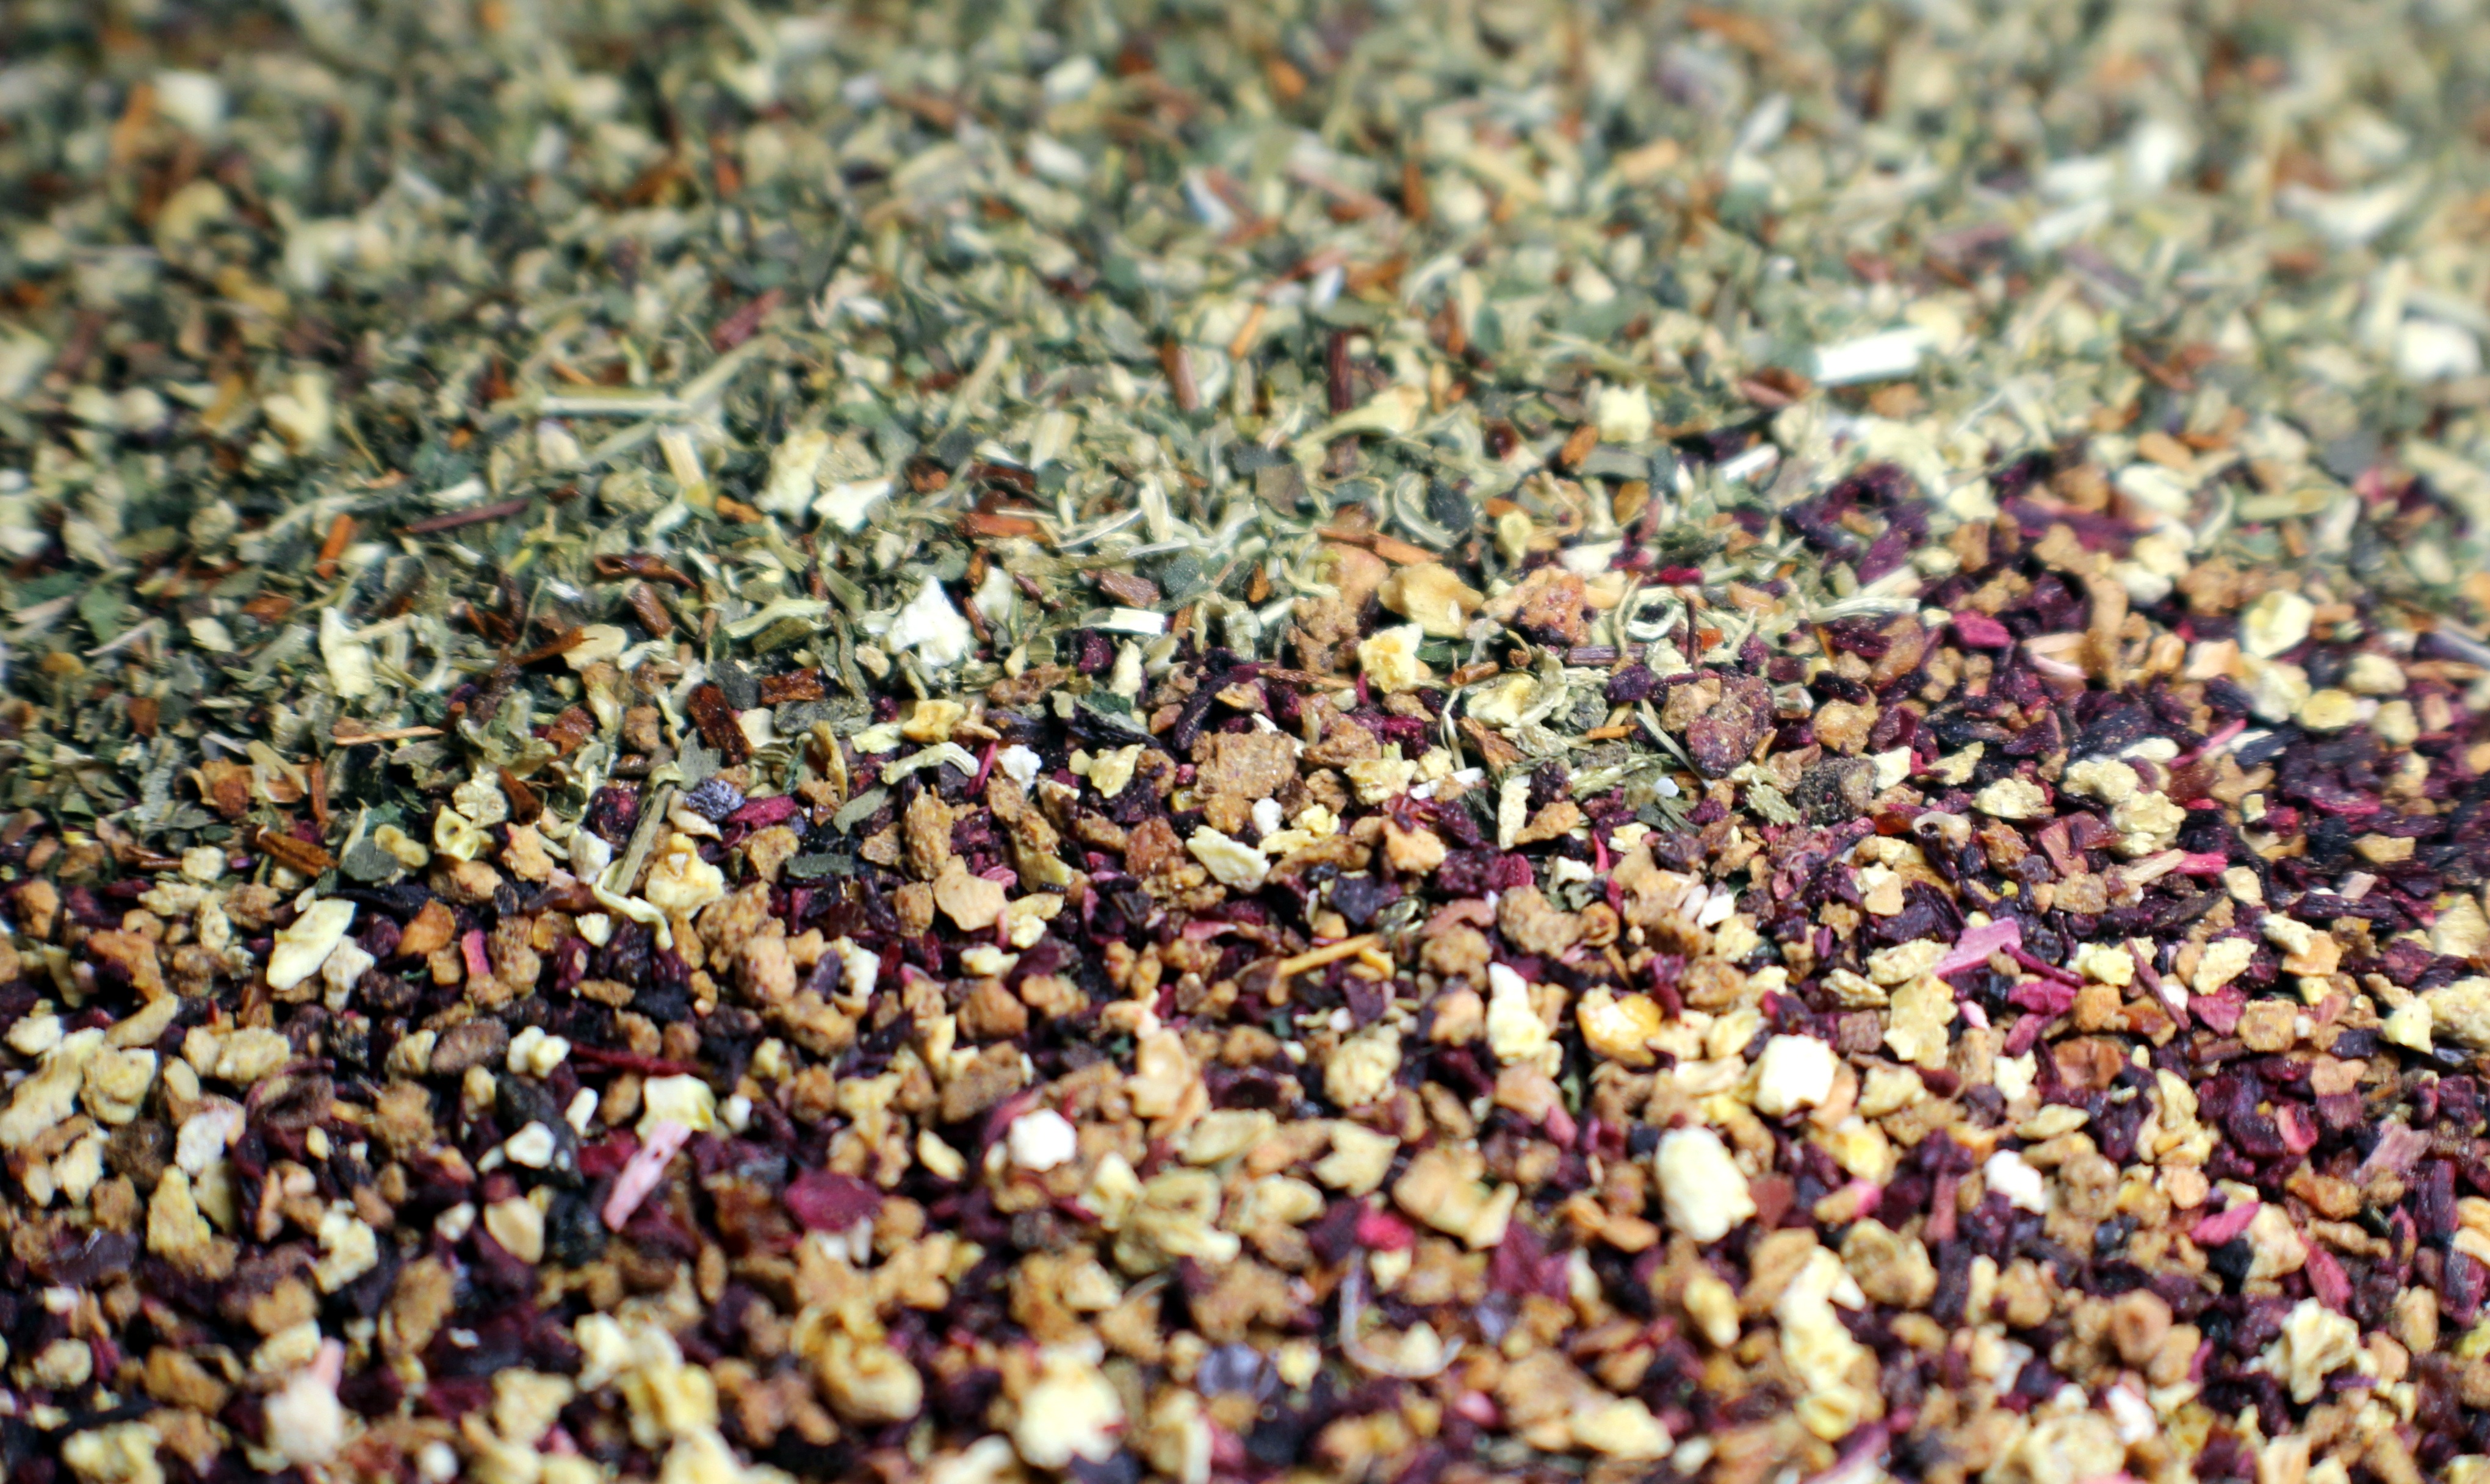
leaf, flower, meal, food, produce, crop, soil, drink, dried, breakfast, hot drink, mix, tee, fruit tea, herbal tea, grass family, snack food